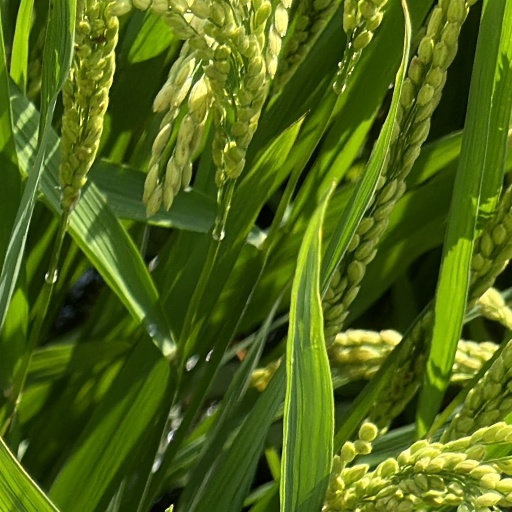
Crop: rice